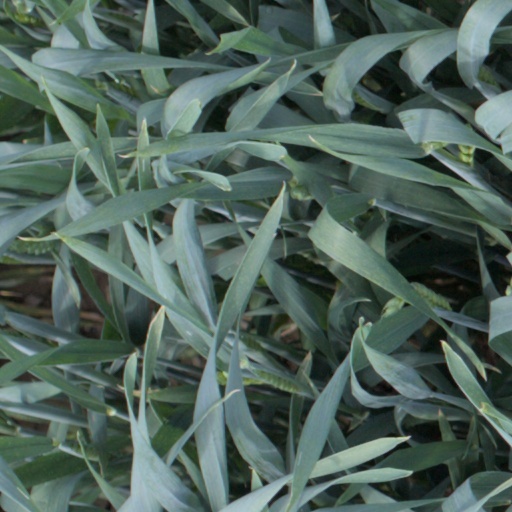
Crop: wheat